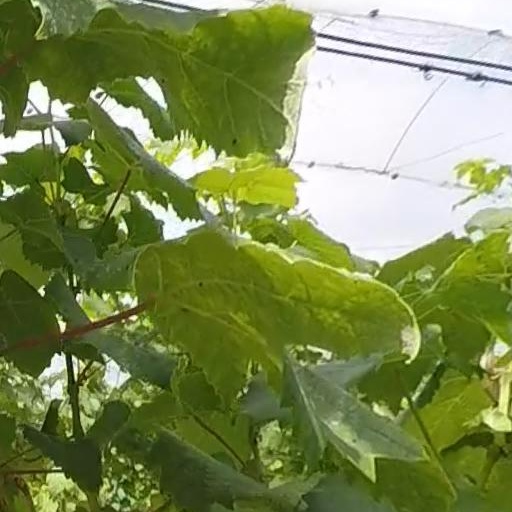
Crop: grape